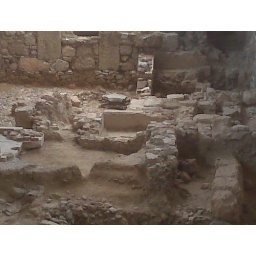
Acropolis new museum-ruins under glass floor